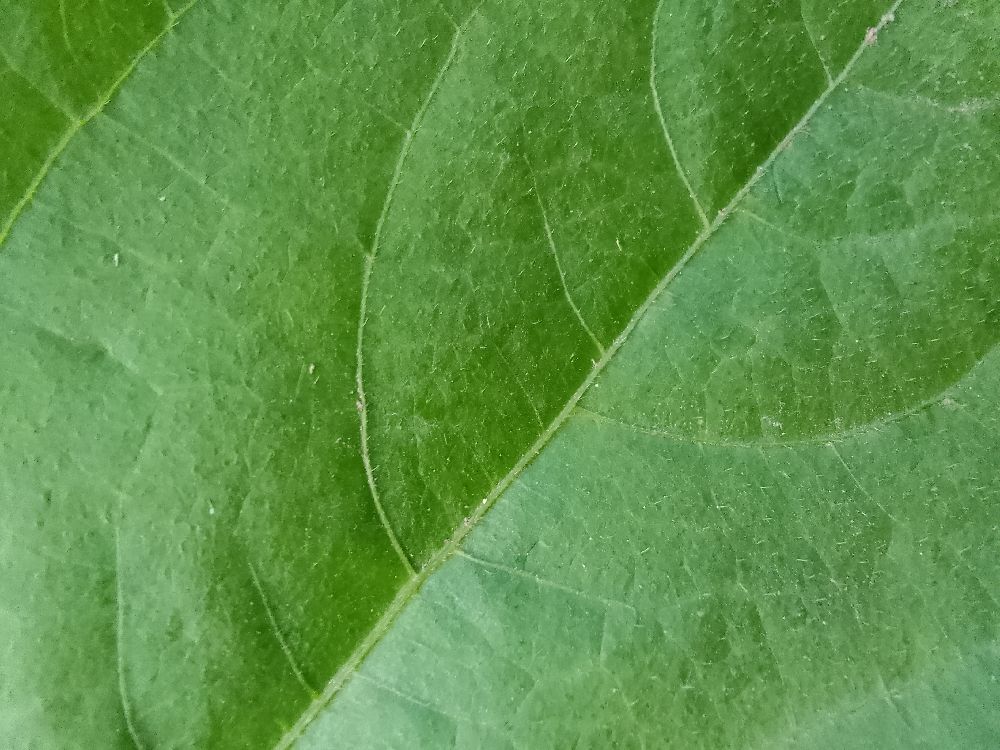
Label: healthy